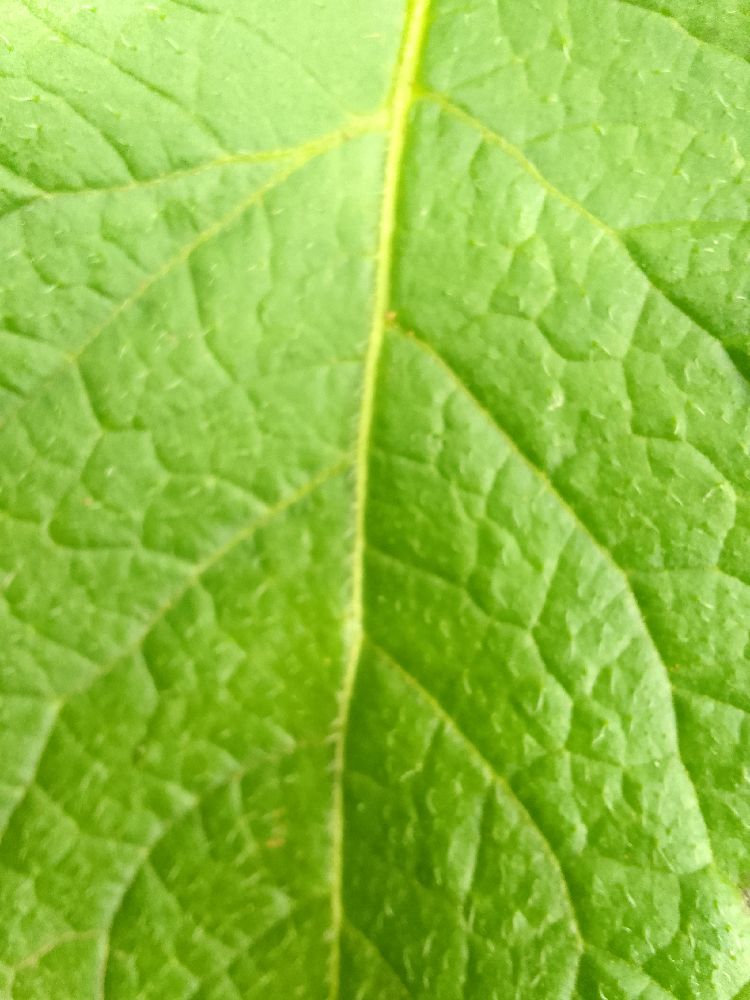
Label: Healthy